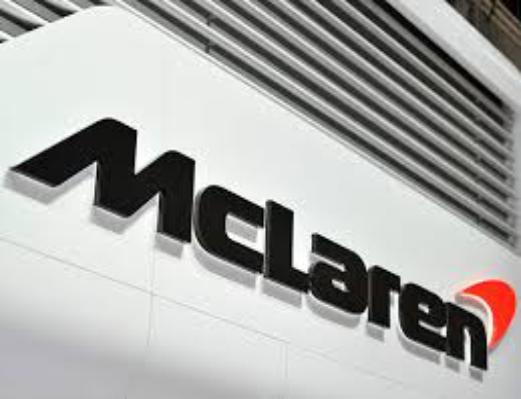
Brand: mclaren
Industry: Transportation